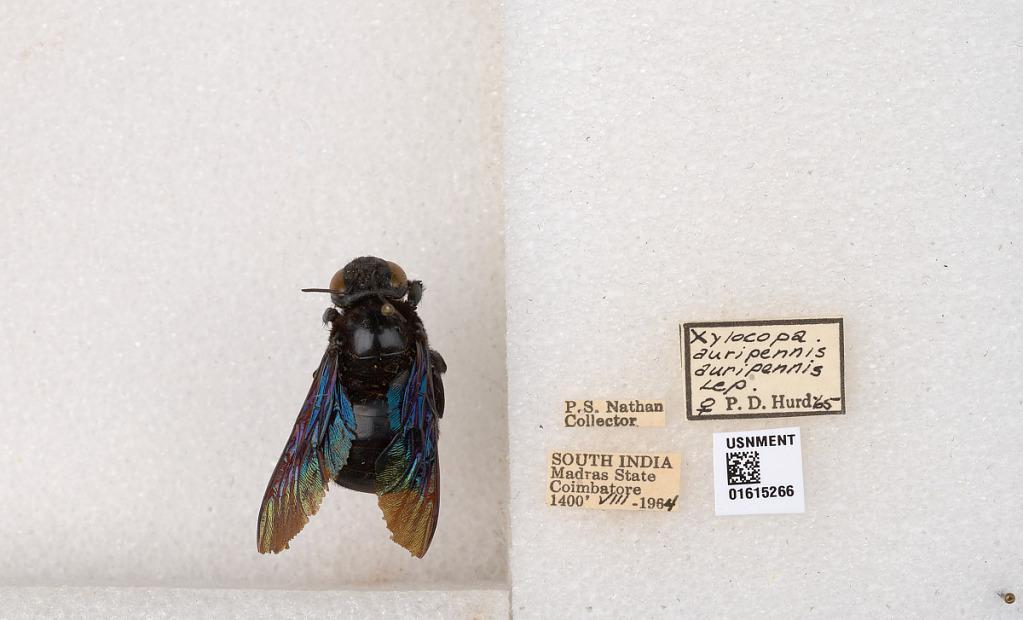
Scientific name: Xylocopa (Biluna) auripennis auripennis Lepeletier
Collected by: P. Nathan
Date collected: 1964-8-1
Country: India
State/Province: Tamil Nadu
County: Coimbatore
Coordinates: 10.9955, 76.9034
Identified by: Hurd, P. D.